Cleopatra of Jerusalem

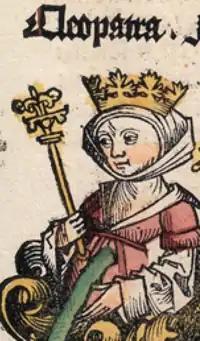
Cleopatra of Jerusalem, in the 1493 Nuremberg Chronicle

Cleopatra of Jerusalem was a woman who lived in the 1st century BC during the Roman Empire. She was the fifth wife of King of Judea, Herod the Great.